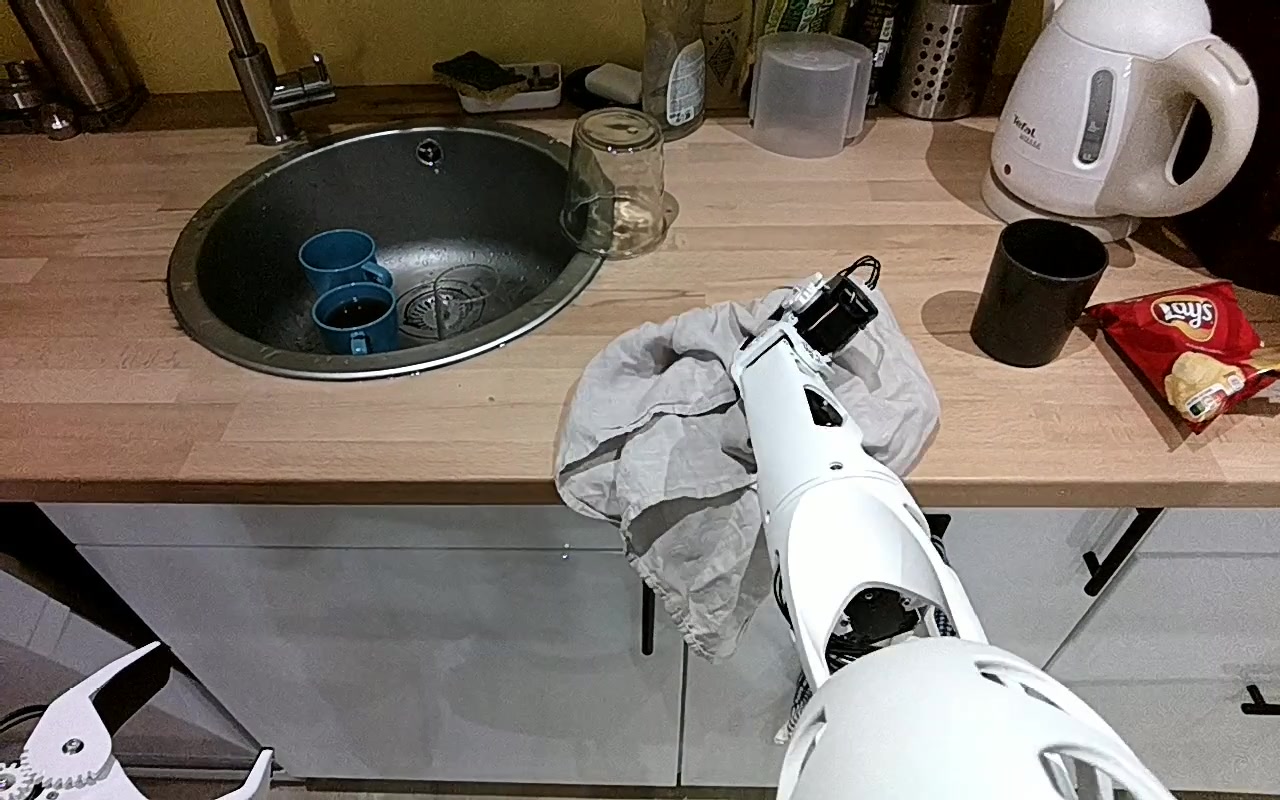
Label: kitchen-counter